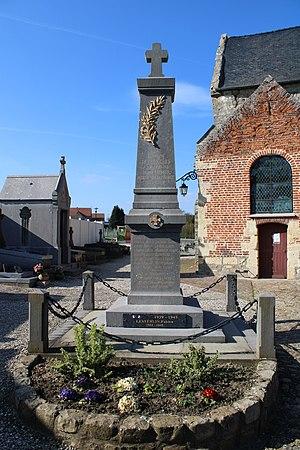
Le Monument aux morts.
Les monuments aux morts de la guerre 1914-1918 peuvent être surmontés d'éléments symbolisant :
Fréniches est une commune française située dans le département de l'Oise en région Hauts-de-France entre Noyon et Ham.